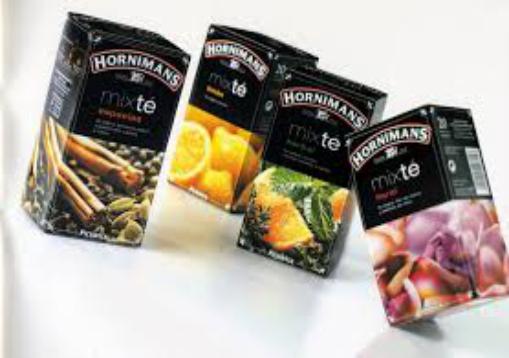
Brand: Horniman's
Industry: Food